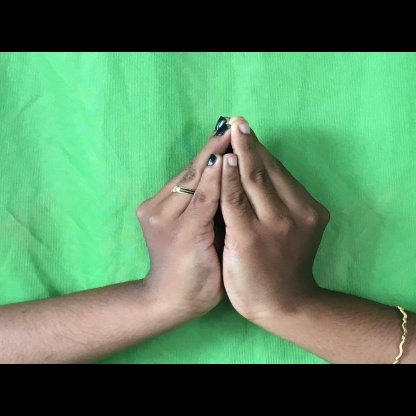
Mudra: Kapotham